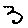
Label: 3